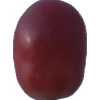
Label: pink_grape